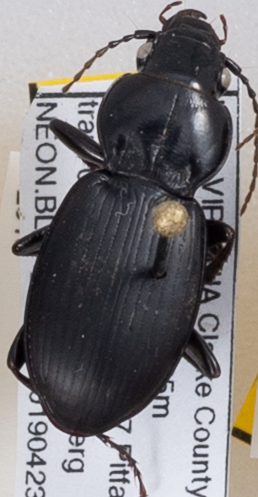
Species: Cyclotrachelus furtivus
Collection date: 2019-04-23
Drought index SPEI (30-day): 0.41
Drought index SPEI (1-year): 2.09
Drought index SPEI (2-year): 2.09